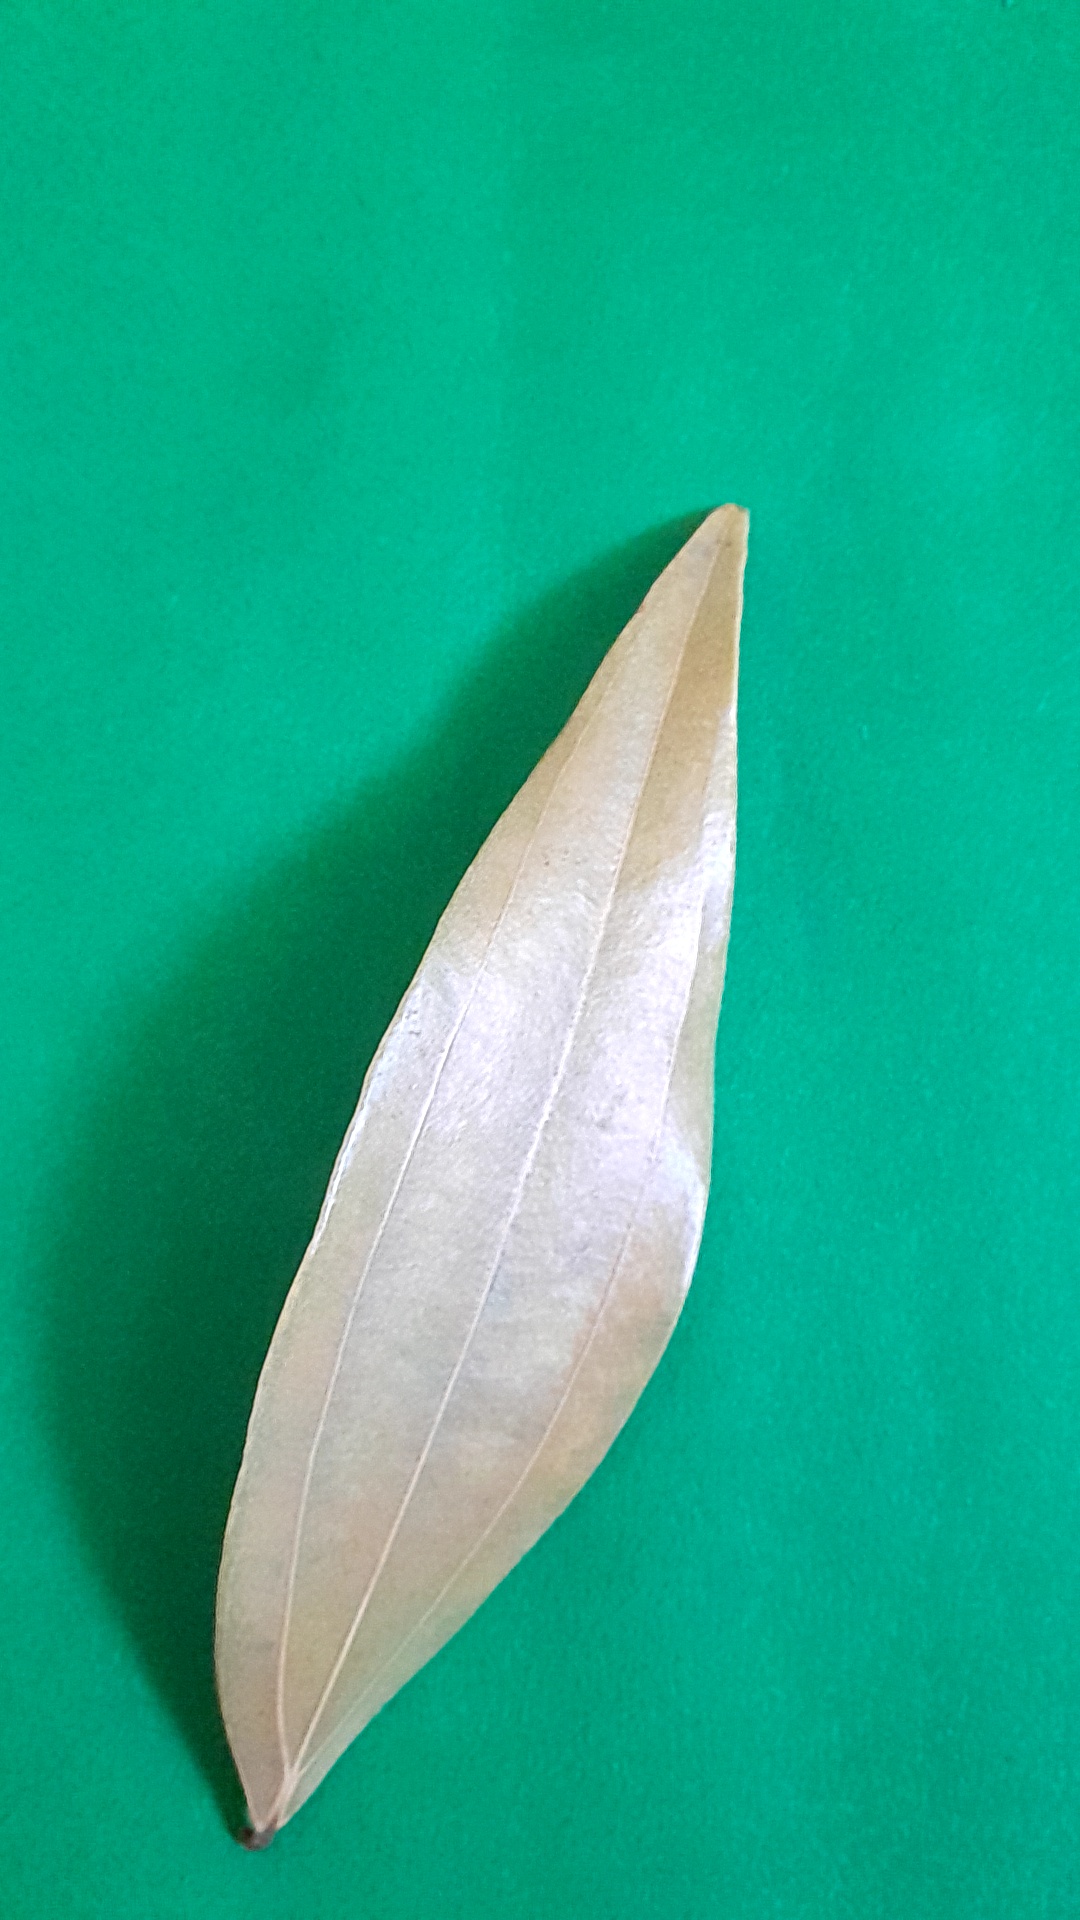
Label: Dry Leaf